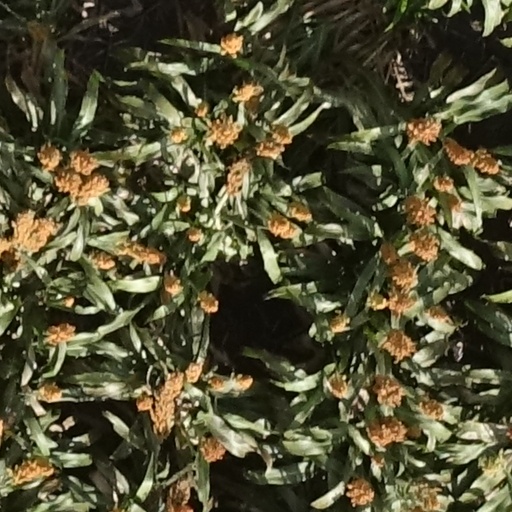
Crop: sorghum